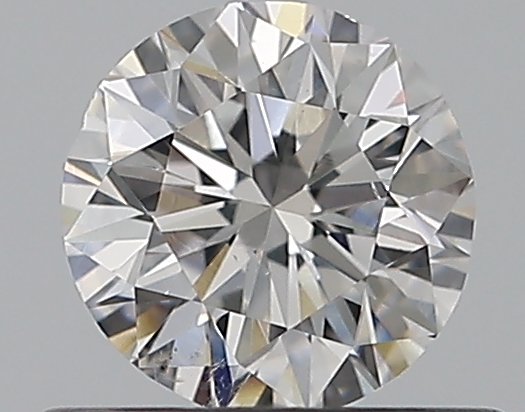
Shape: round
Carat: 0.5
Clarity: SI1
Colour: E
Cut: GD
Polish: EX
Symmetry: GD
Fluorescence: N
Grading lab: GIA
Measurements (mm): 4.95 x 5.04 x 3.19